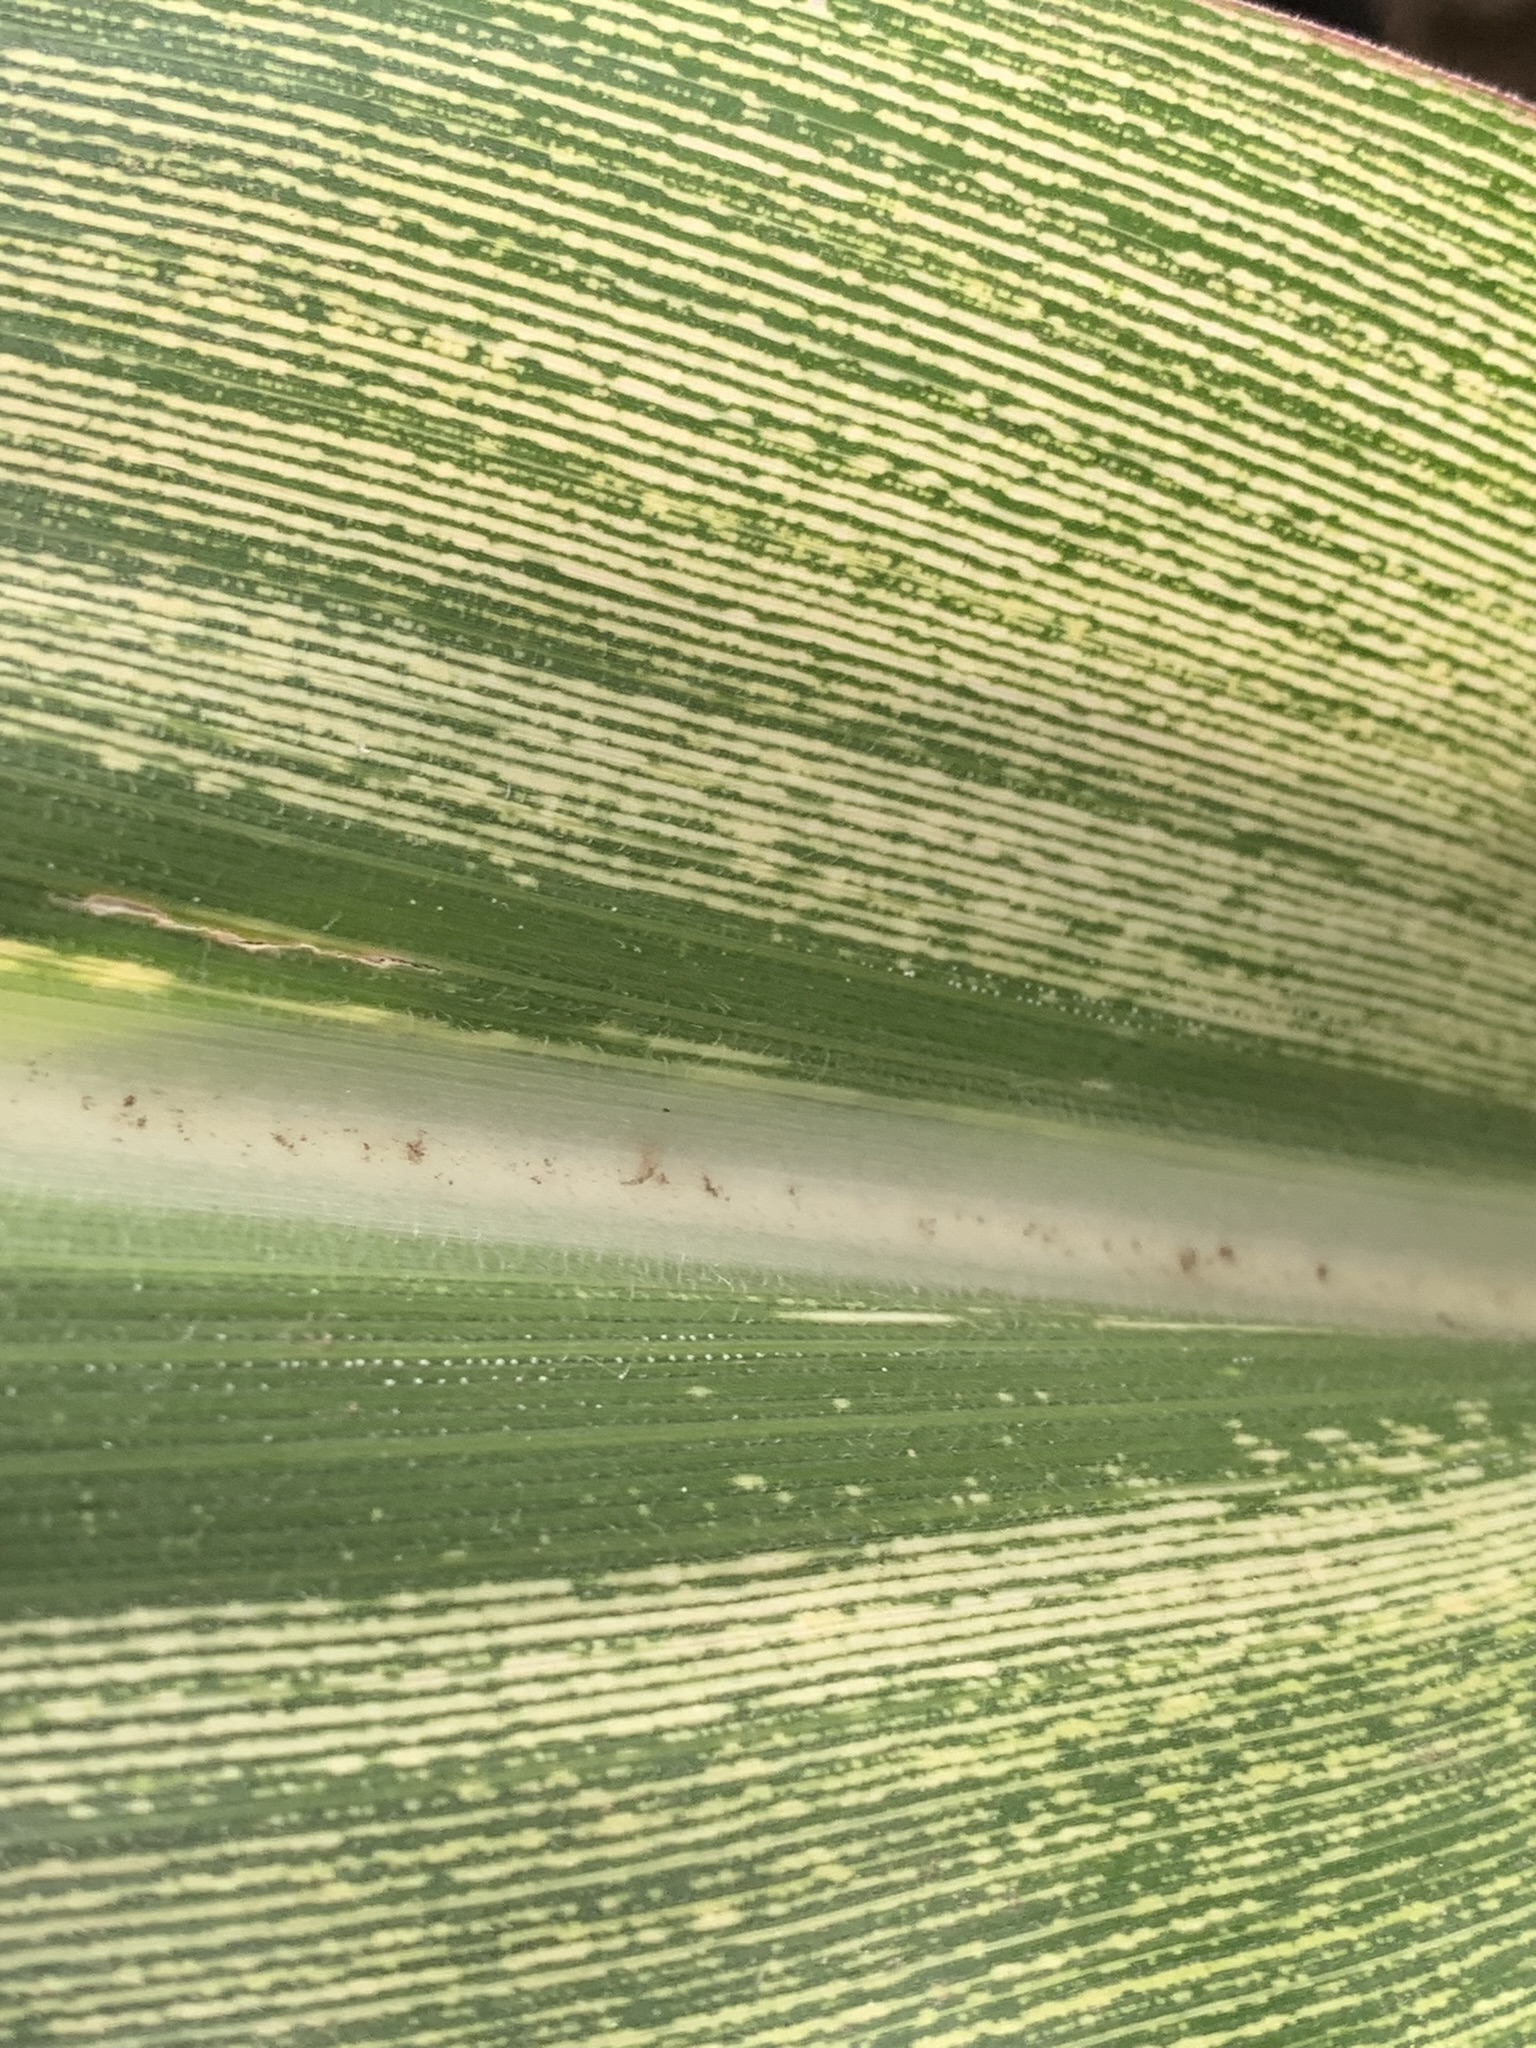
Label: MSV